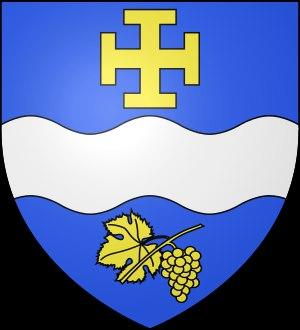
Cette chronologie de Créteil liste les principaux événements survenus à Créteil, ville française, actuellement préfecture du département de Val-de-Marne en région Île-de-France.